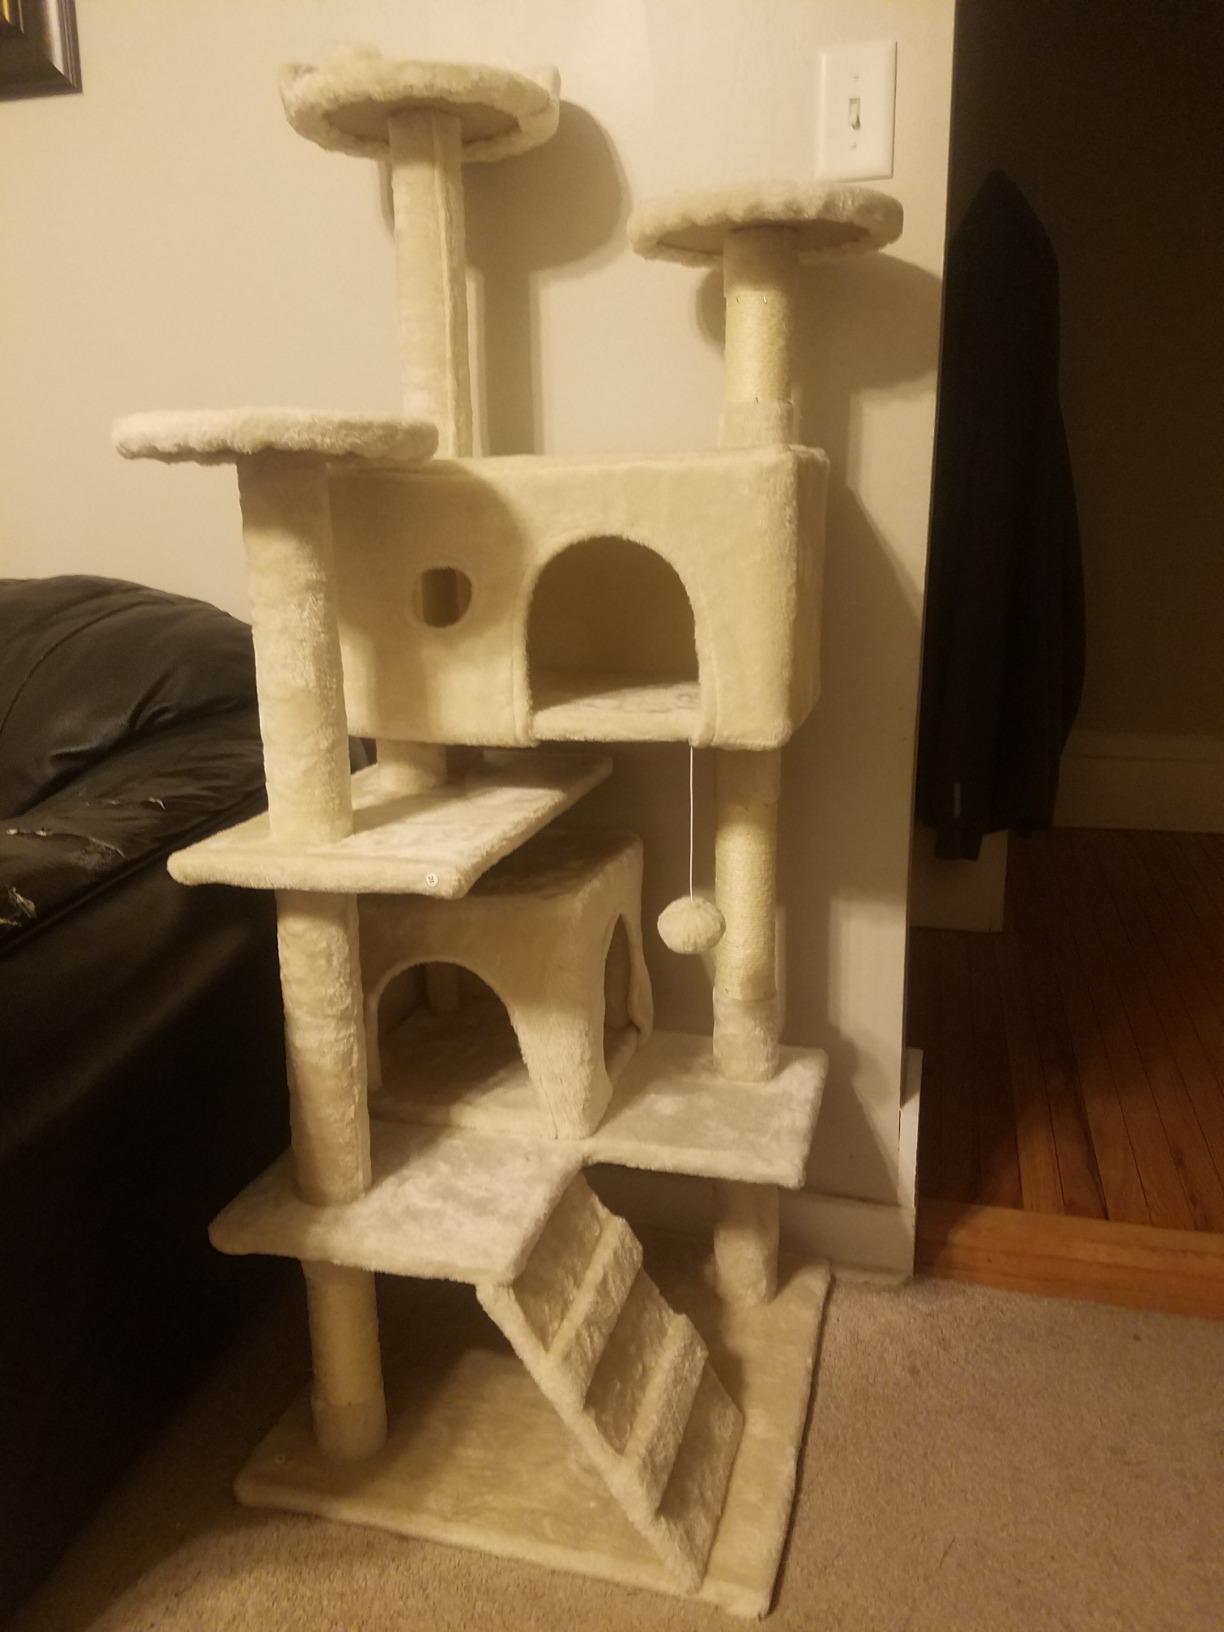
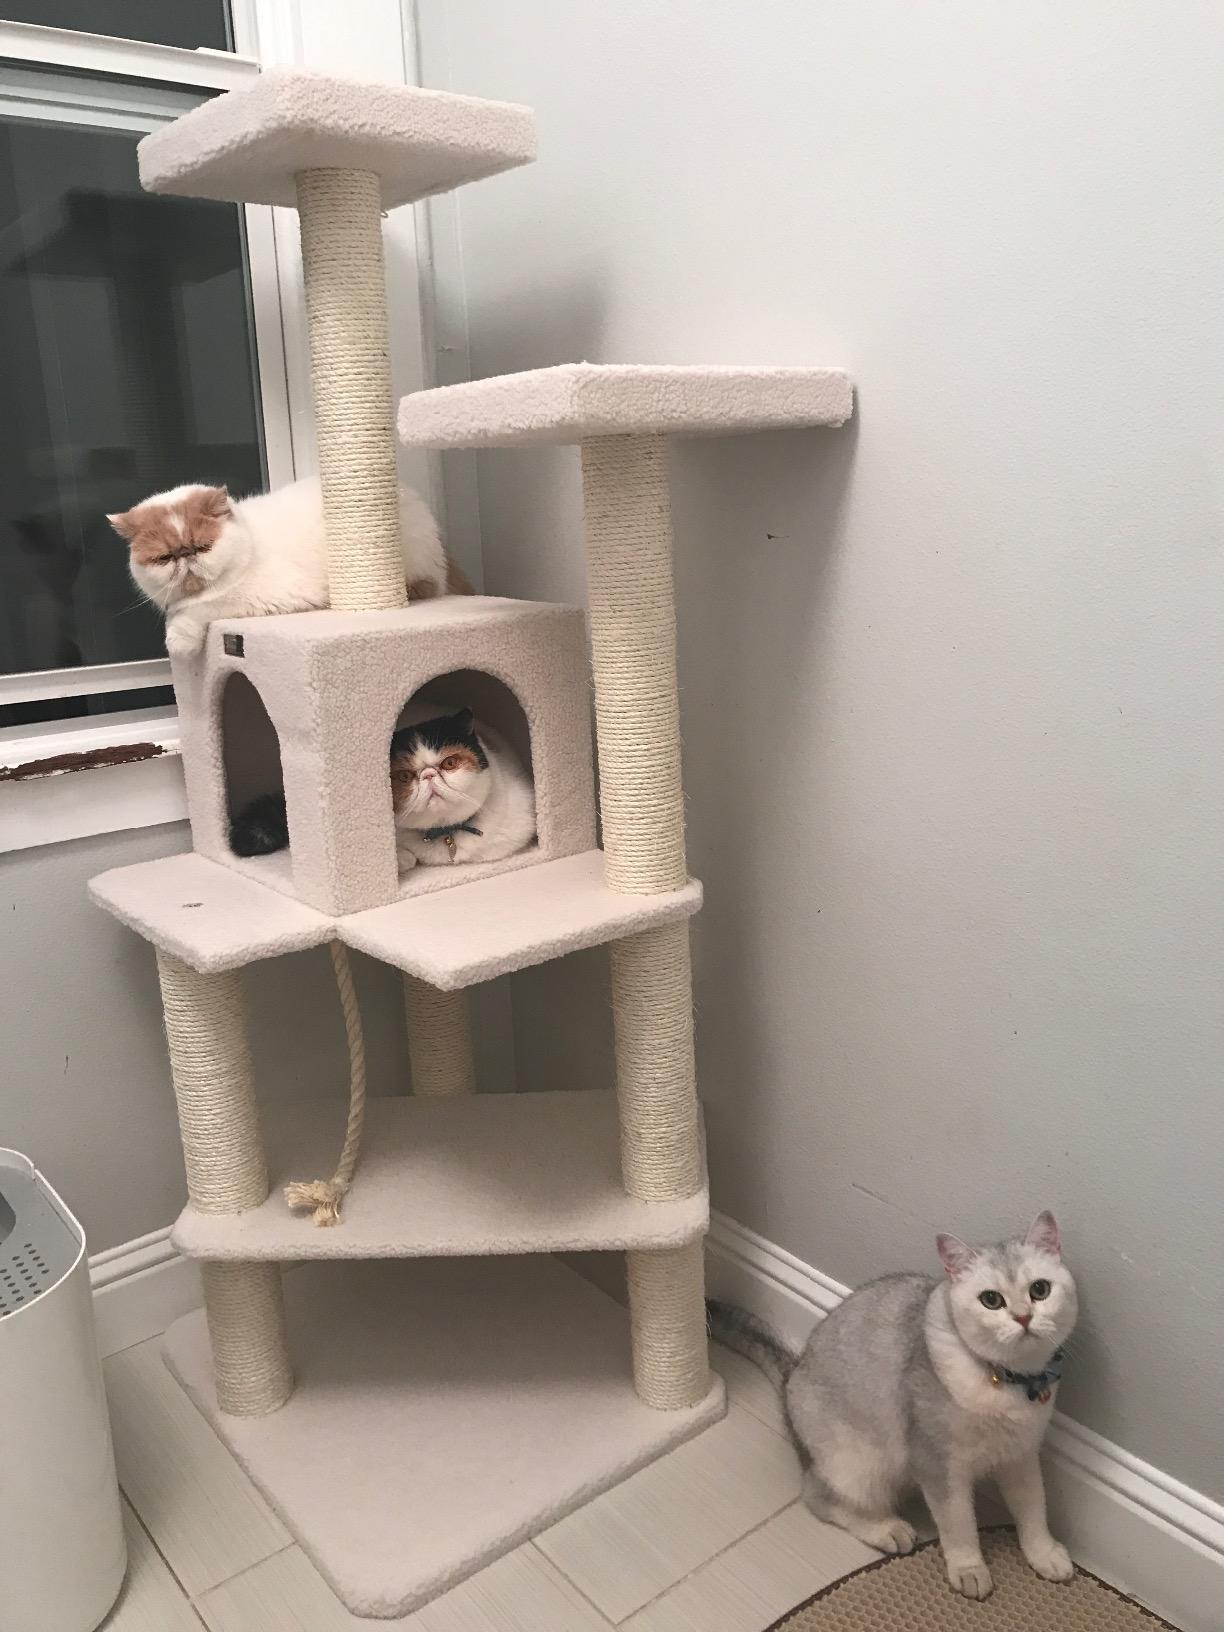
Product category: items_cat tree
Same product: no